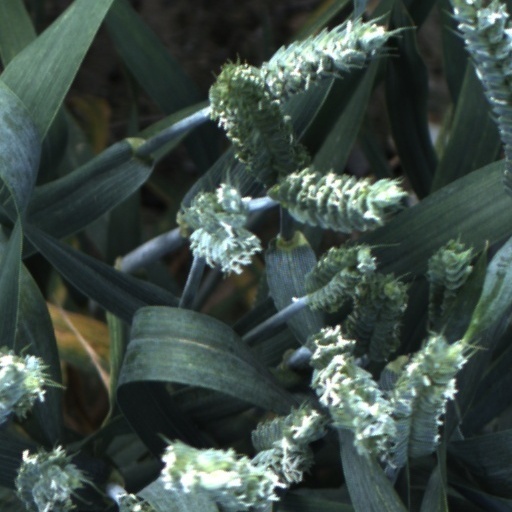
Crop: wheat